Metaxades

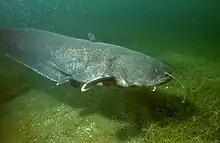
Silurus glanis

The Tapestry School in Metaxades operated until the early 2000s and was a notable center for traditional craftsmanship. The school housed 14 traditional looms, many of which displayed carpets at various stages of completion. These carpets, made from sheep's wool, were distinguished by their intricate designs, vibrant colors, and meticulous craftsmanship. The production process was labor-intensive, requiring significant time and skill to create each piece, allowing visitors to purchase handmade carpets of exceptional quality.